Demographics of Bosnia and Herzegovina

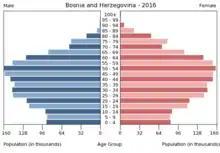
Population pyramid 2016

The following demographic statistics are from the CIA World Factbook, unless otherwise indicated.